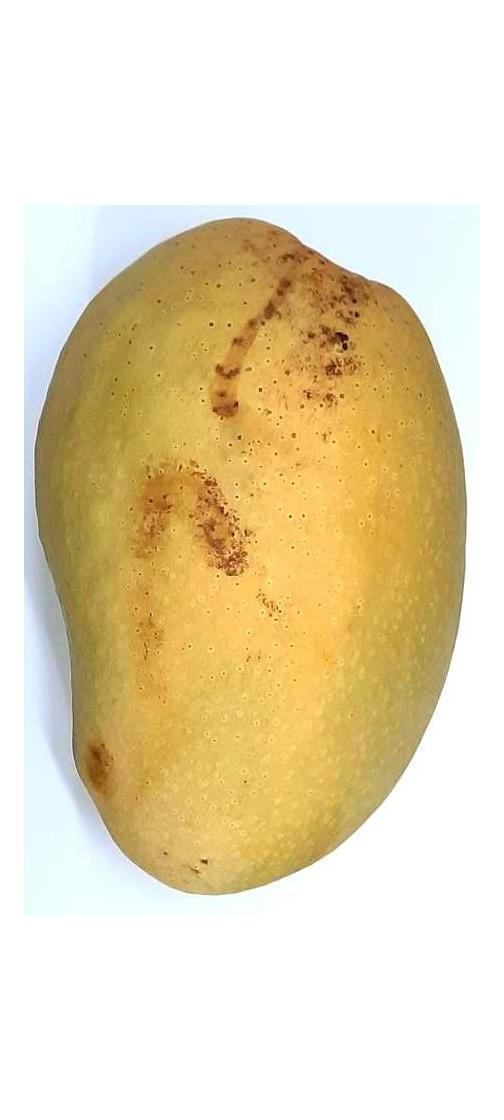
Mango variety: Fazli Shurmai